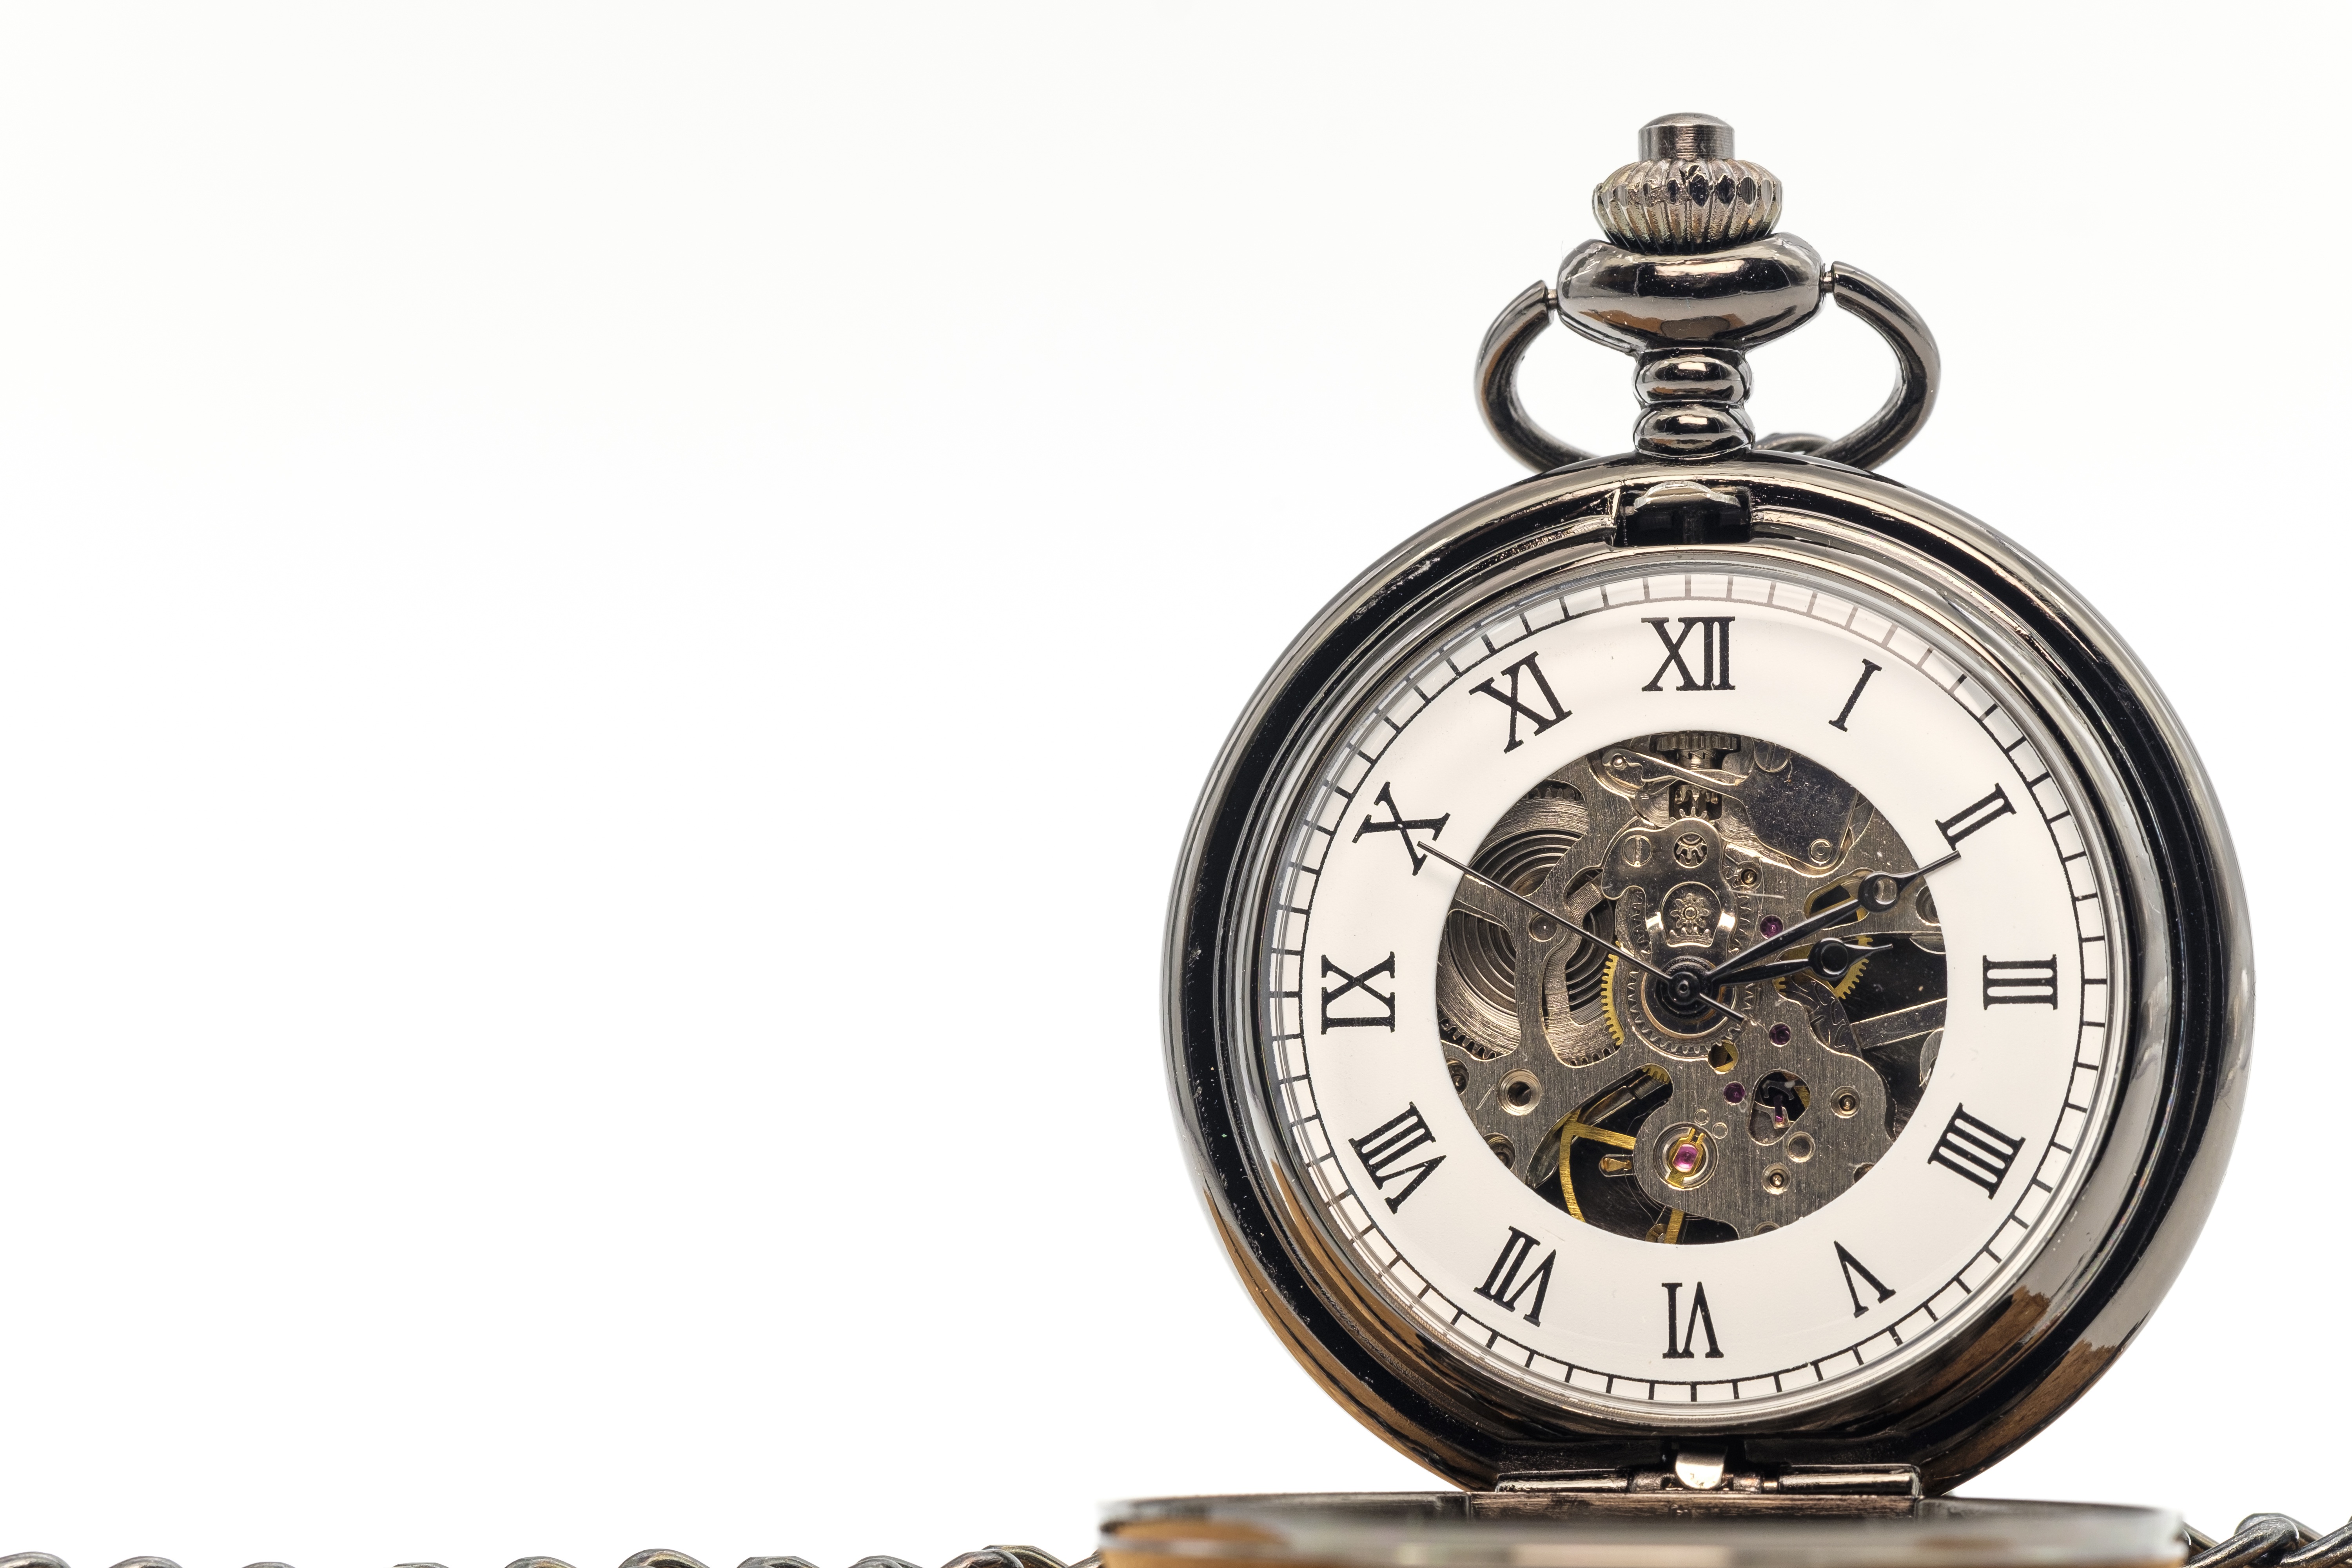
clock, watch, Analog watch, font, watch accessory, quartz clock, circle, jewellery, metal, measuring instrument, fashion accessory, monochrome photography, interior design, wall clock, brand, still life photography, electric blue, home accessories, monochrome, number, pocket watch, nickel, glass, antique, pattern, rectangle